Tottenham Outrage

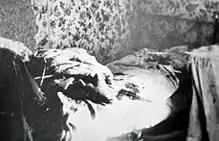
The bed where Lepidus committed suicide

In the 19th century the Russian Empire, then including Latvia, was home to about five million Jews, the largest Jewish community in the world at the time. Subjected to religious persecution and violent pogroms, many emigrated, and between 1875 and 1914 around 120,000 arrived in the United Kingdom, mostly in England. The influx reached its peak in the late 1890s when large numbers of Jewish immigrants—mostly poor and semi-skilled or unskilled—settled in the East End of London; the concentration of Jews in some areas of London was almost 100 per cent of the population. Because of the influx of Russians into one part of Tottenham in North London, the area gained the nickname Little Russia.